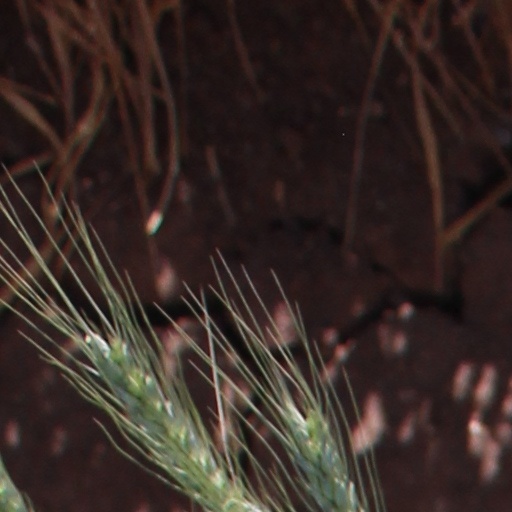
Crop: wheat